Cervia Air Base

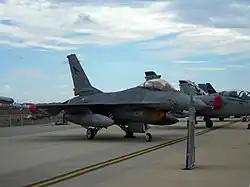
F-16-ADF of the Italian Air Force

Cervia Air Base is an air base of the Italian Air Force (Aeronautica Militare). It is located in northern Italy, approximately southwest of Cervia, in the province of Ravenna (Emilia-Romagna). It was the home of the 5th Fighter Wing, which flew leased US Air Force Lockheed Martin F-16 Falcon. It is also a NATO air base and is visited by other NATO air forces on a routine basis. After Italy returned the leased F-16 to the US Air Force the 5th Fighter Wing was disbanded and in its place the 1st Special Air Brigade moved to Cervia. Along with the 1st Special Air Brigade arrived the 15th CSAR Wing - the Italian air force's Combat Search and Rescue wing.